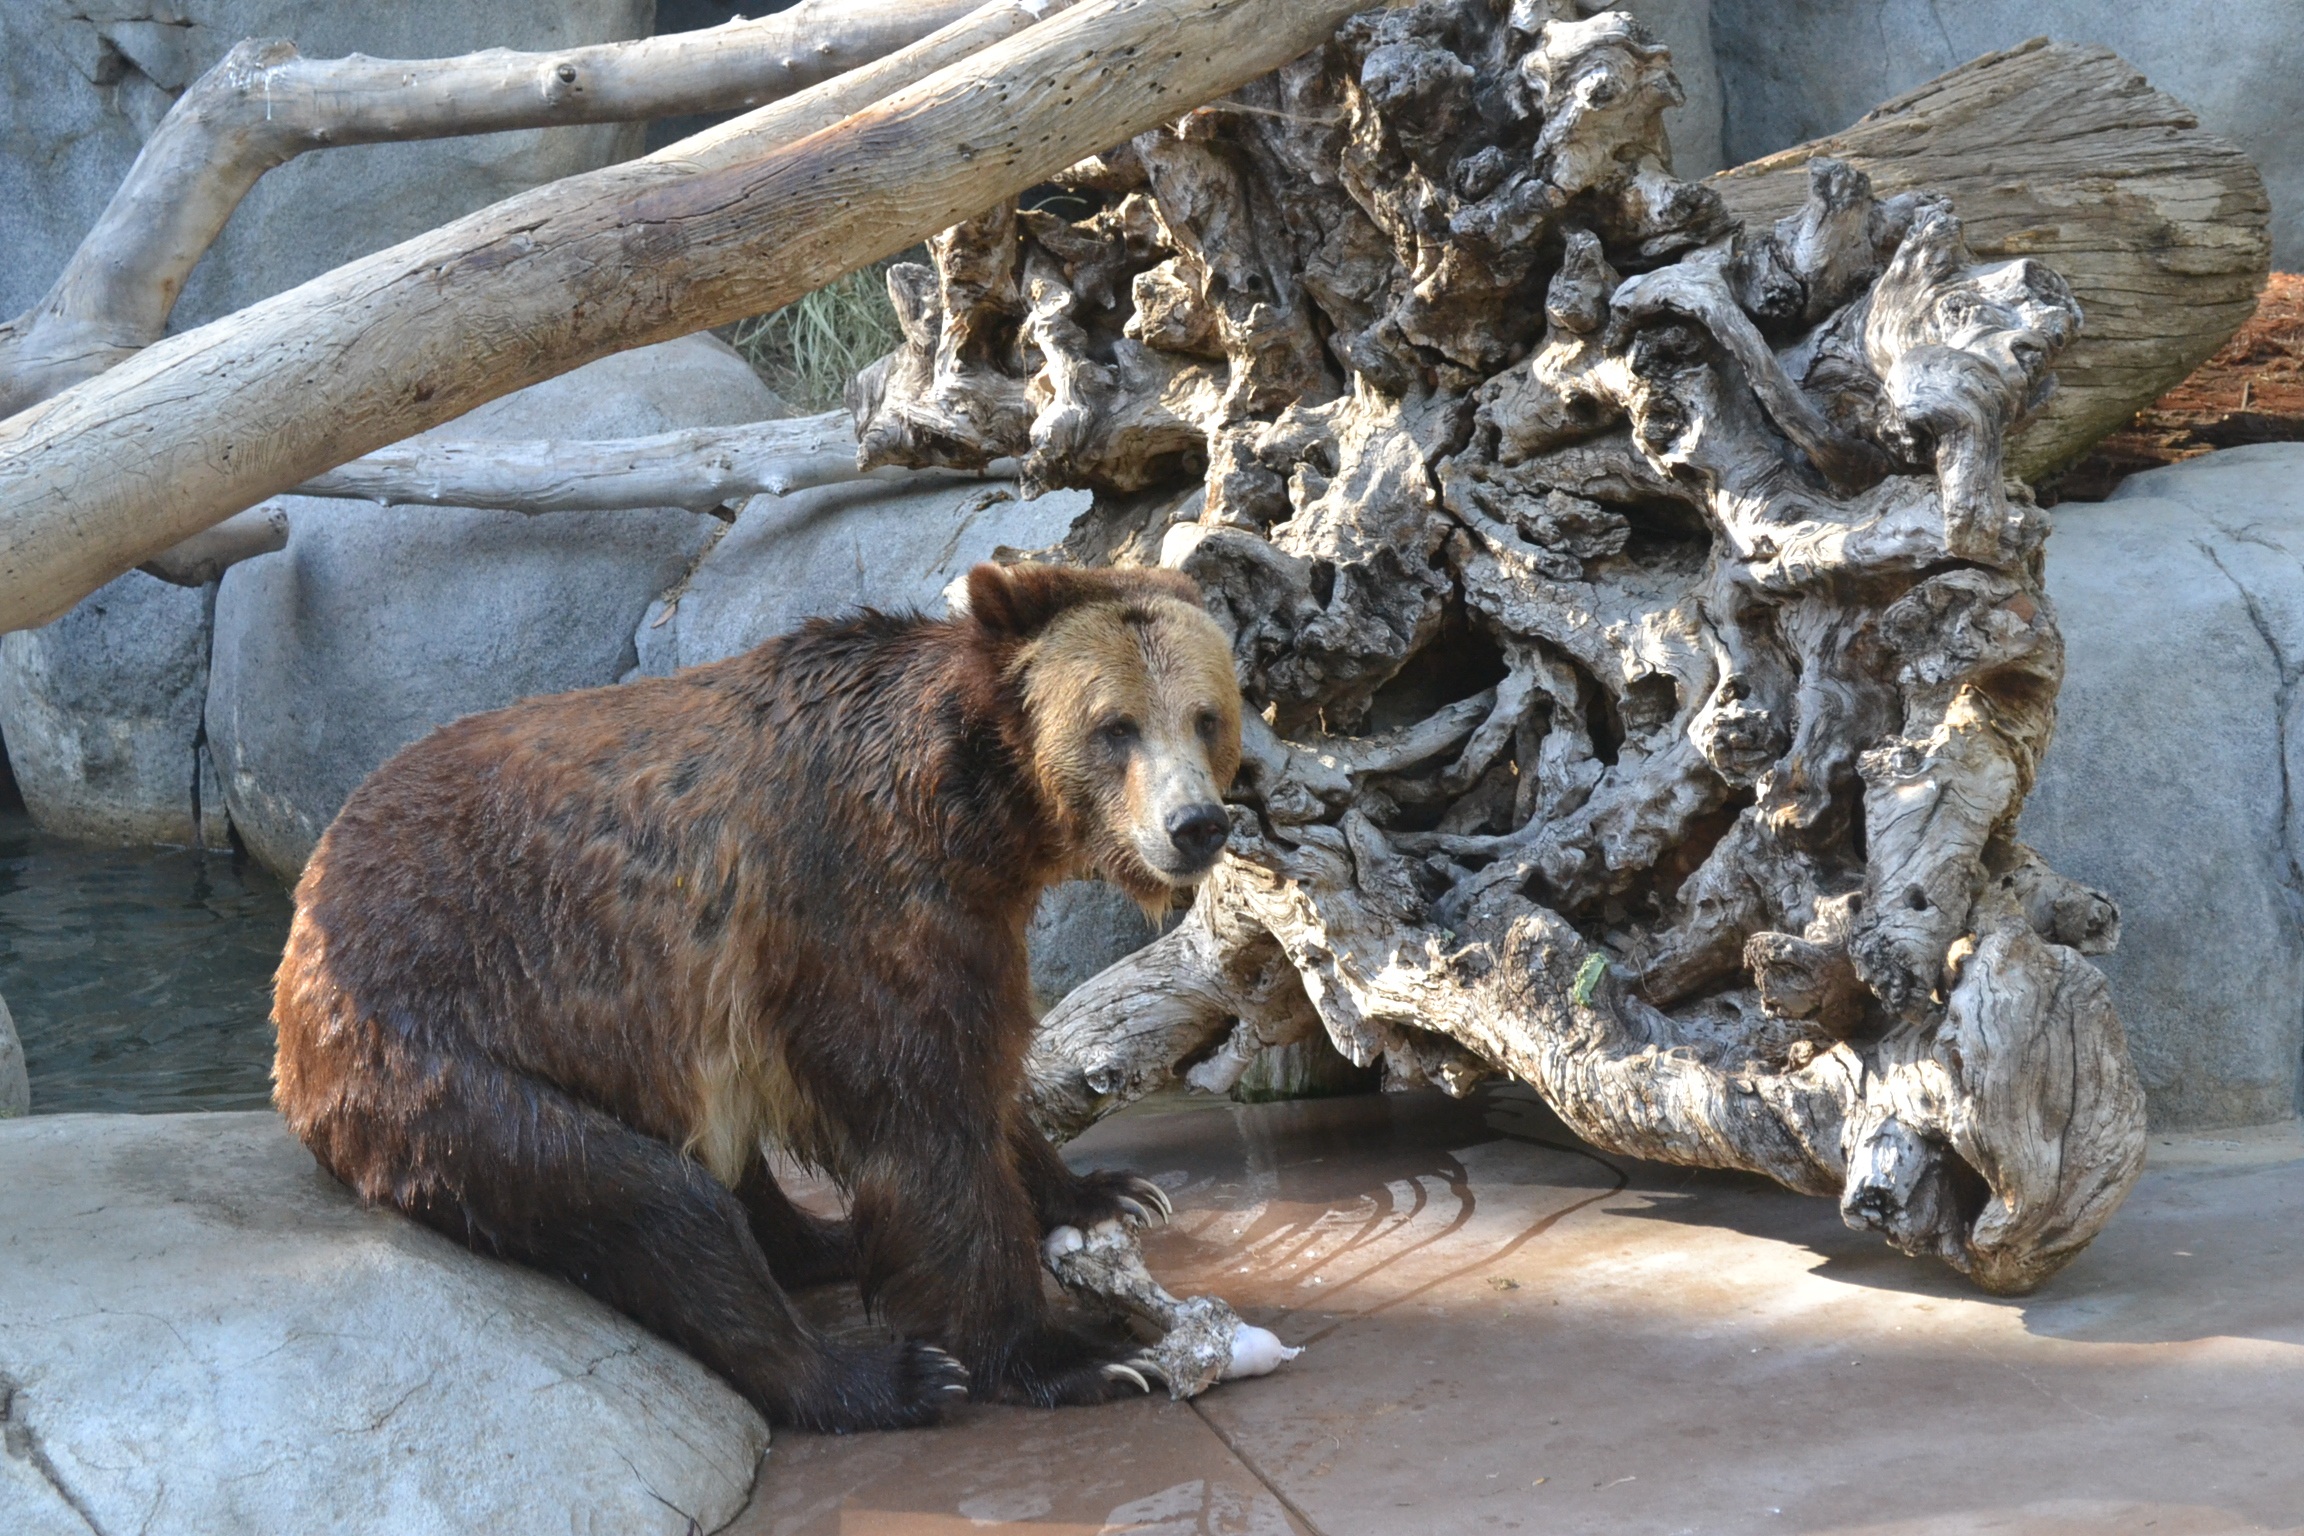
animal, alone, bear, wildlife, grizzly, zoo, sitting, america, calm, brown, mammal, predator, fauna, face, sculpture, captivity, carnivore, adult, grizzly bear